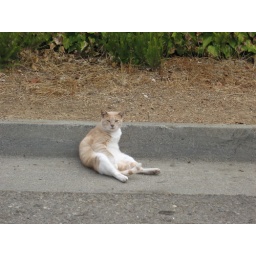
Saw this cat this morning.....just chillin in the street